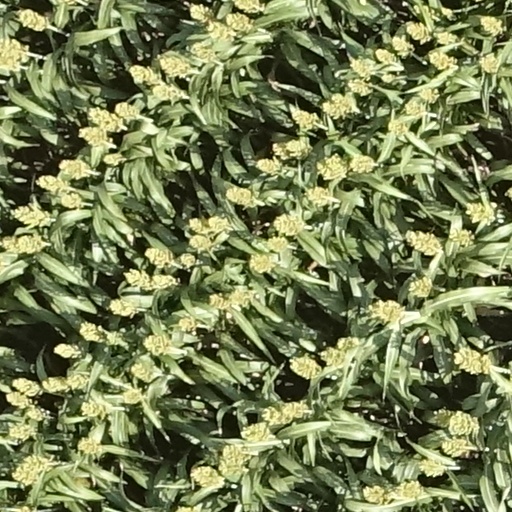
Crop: sorghum